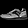
Label: Sneaker